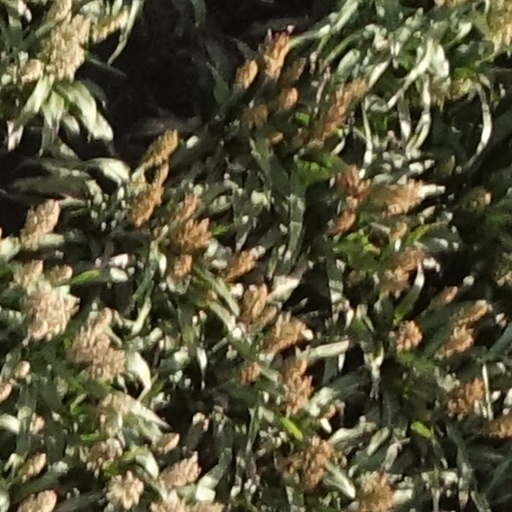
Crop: sorghum